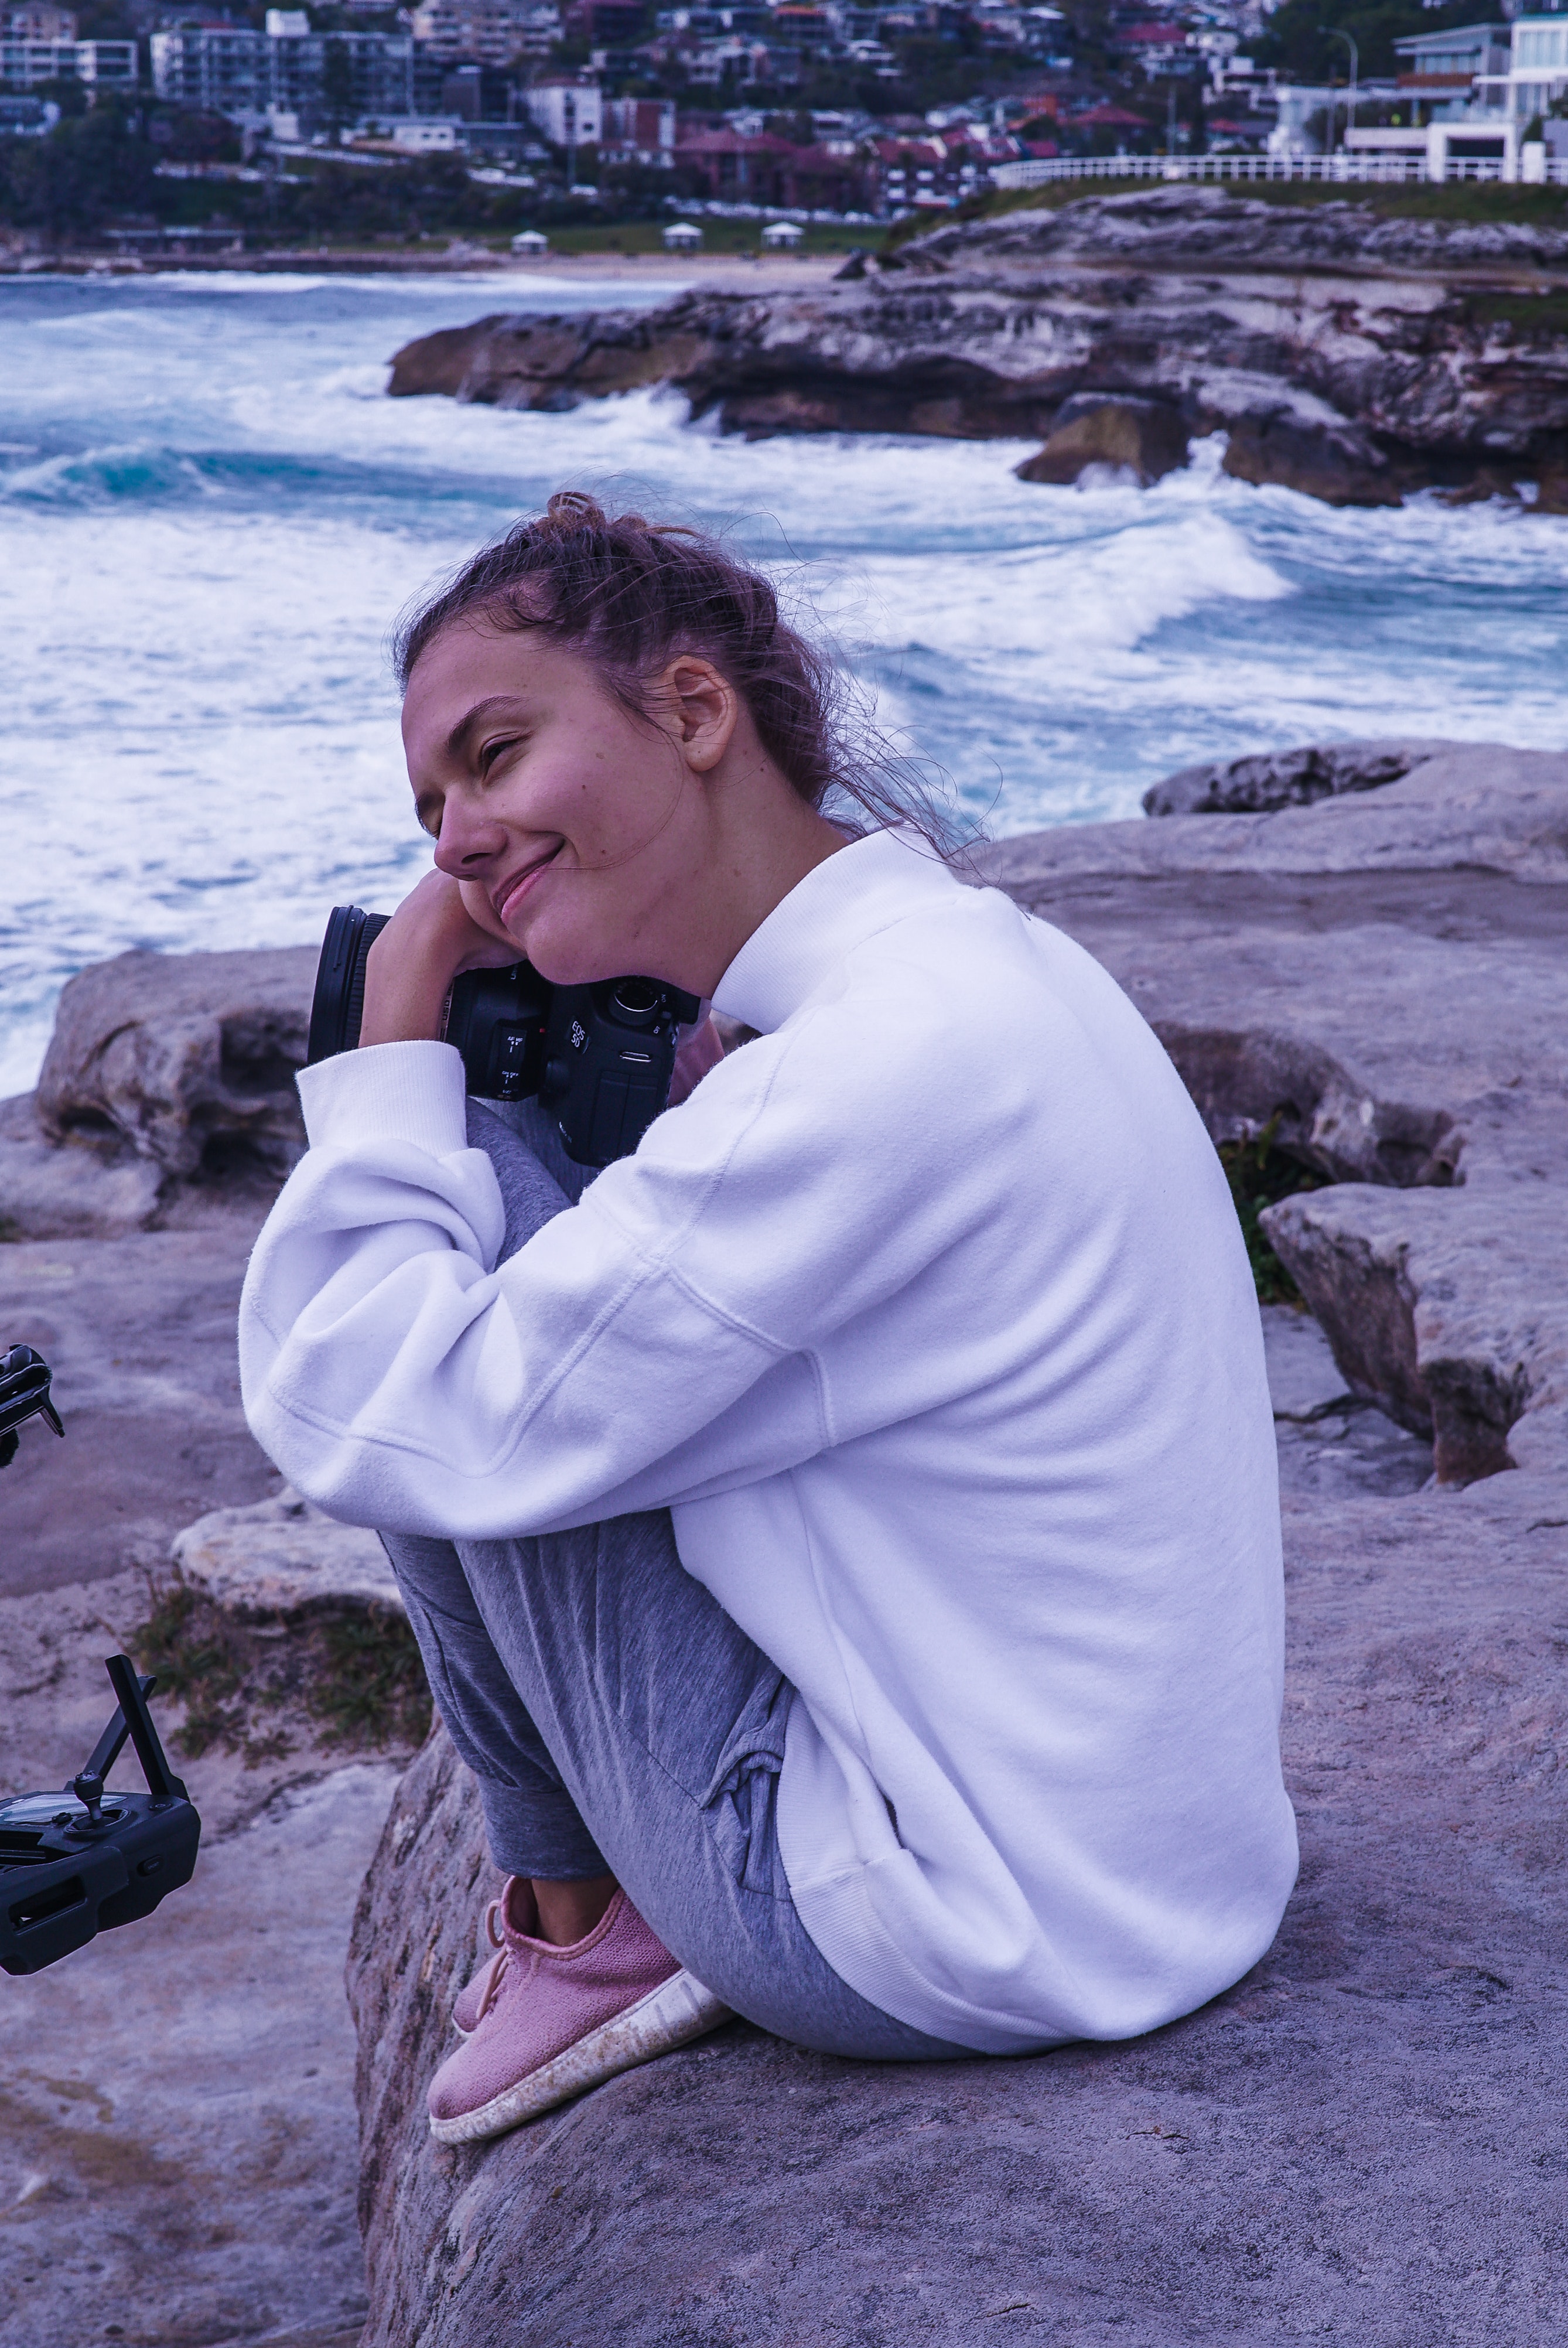
photograph, rock, water, vacation, sea, ocean, photography, beach, coast, sitting, tourism, winter, ice, wave